The King of Friday's Men

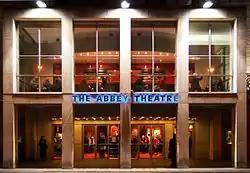
The Abbey Theatre in Ireland (2006)

"King of Friday's Men" (1948) is an Irish play in three acts by Michael Joseph (M.J.) Molloy and is considered his first masterpiece. The first production was on October 18, 1948, in the Abbey Theatre in Dublin, Ireland.